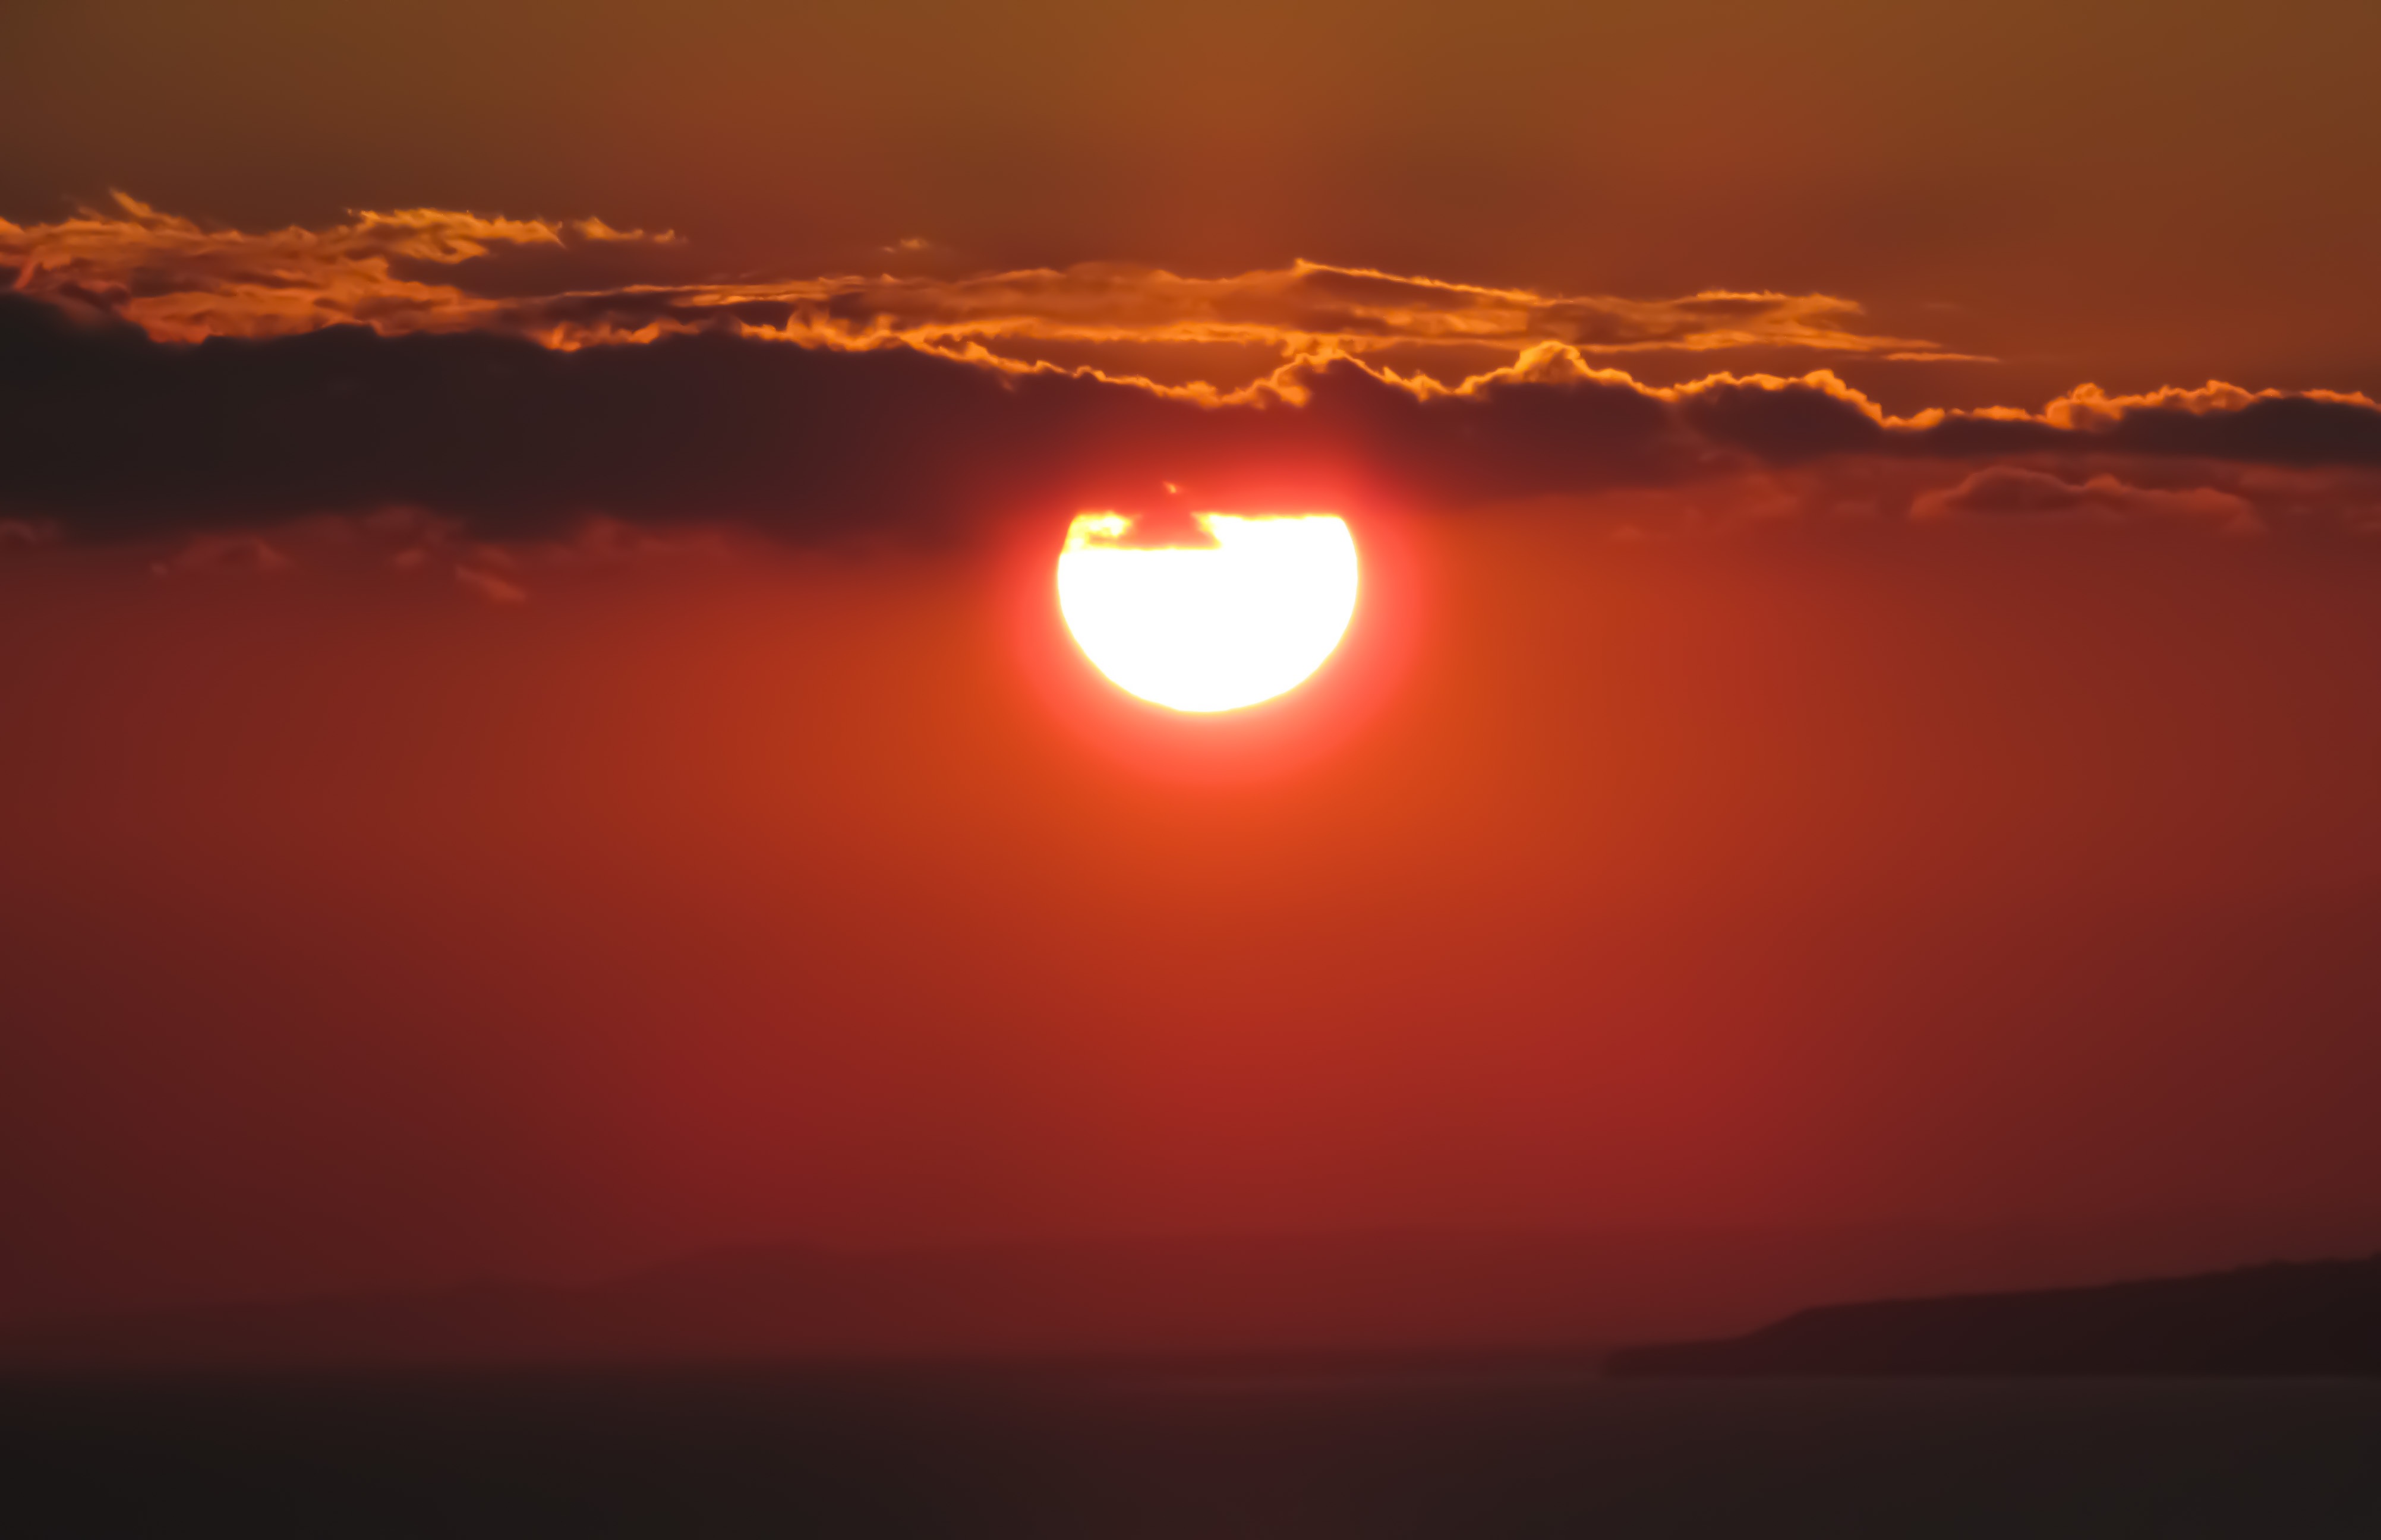
horizon, cloud, sky, sun, sunrise, sunset, sunlight, morning, dawn, atmosphere, dusk, evening, reflection, cyprus, afterglow, ayia napa, astronomical object, red sky at morning